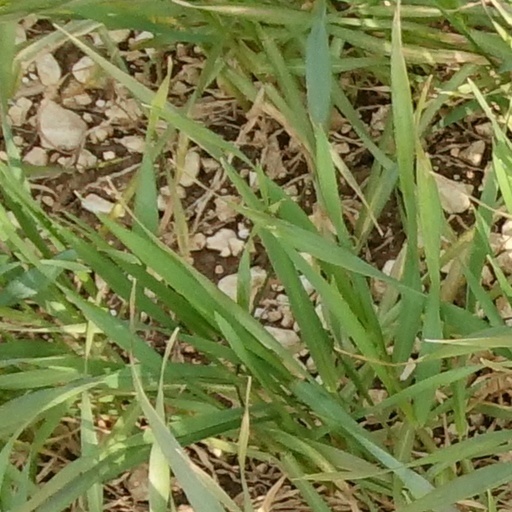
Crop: wheat